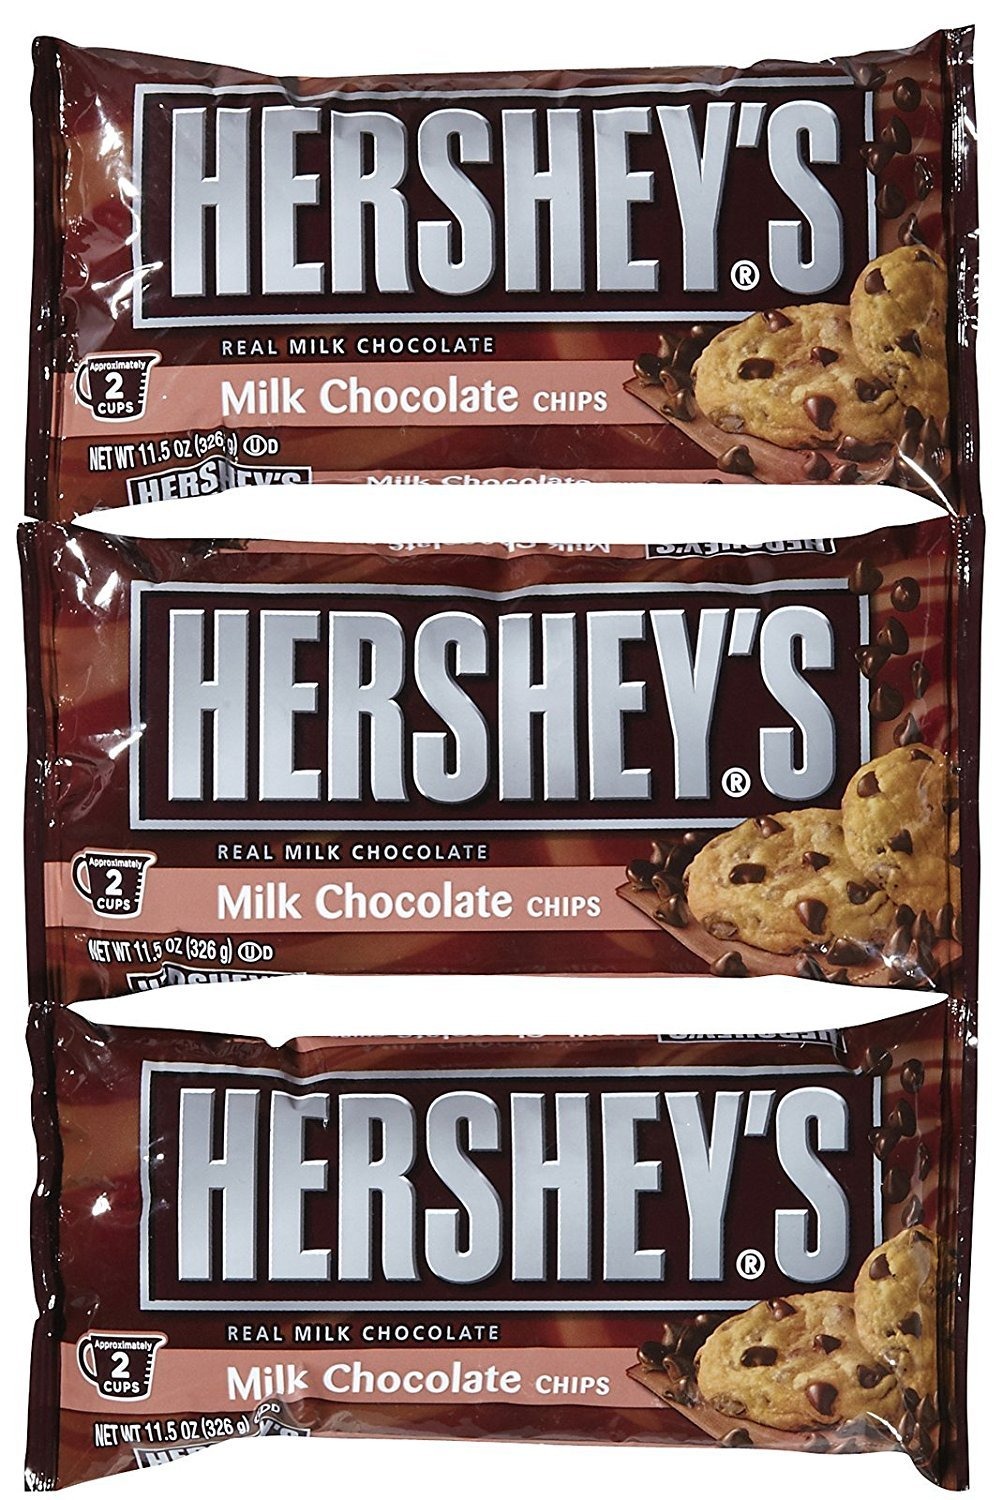
Item Name: Hershey's Milk Chocolate Baking Chips - 11.5 oz - 3 pk
Bullet Point 1: Perfect for everything from pancakes to desserts
Bullet Point 2: Milk chocolate
Bullet Point 3: A versatile, multipurpose ingredient
Bullet Point 4: Gluten-free and kosher chocolate chips
Bullet Point 5: Includes 3 bags of Hershey’s Milk Chocolate Baking Chips (11.5-Ounce bag)
Value: 34.5
Unit: Ounce

Price: 5.575